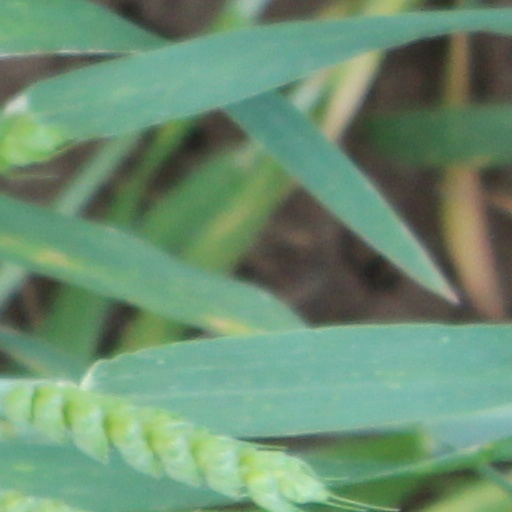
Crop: wheat